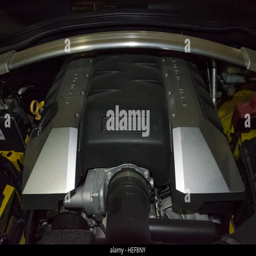
the engine of a convertible .